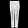
Label: Trouser